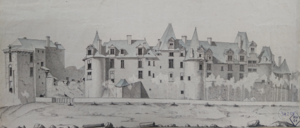
Le château de Châteaubriant par Eugène Viollet-le-Duc.
Le château de Châteaubriant est un château fort médiéval fortement remanié à la Renaissance, situé à Châteaubriant dans le département français de la Loire-Atlantique en région Pays de la Loire